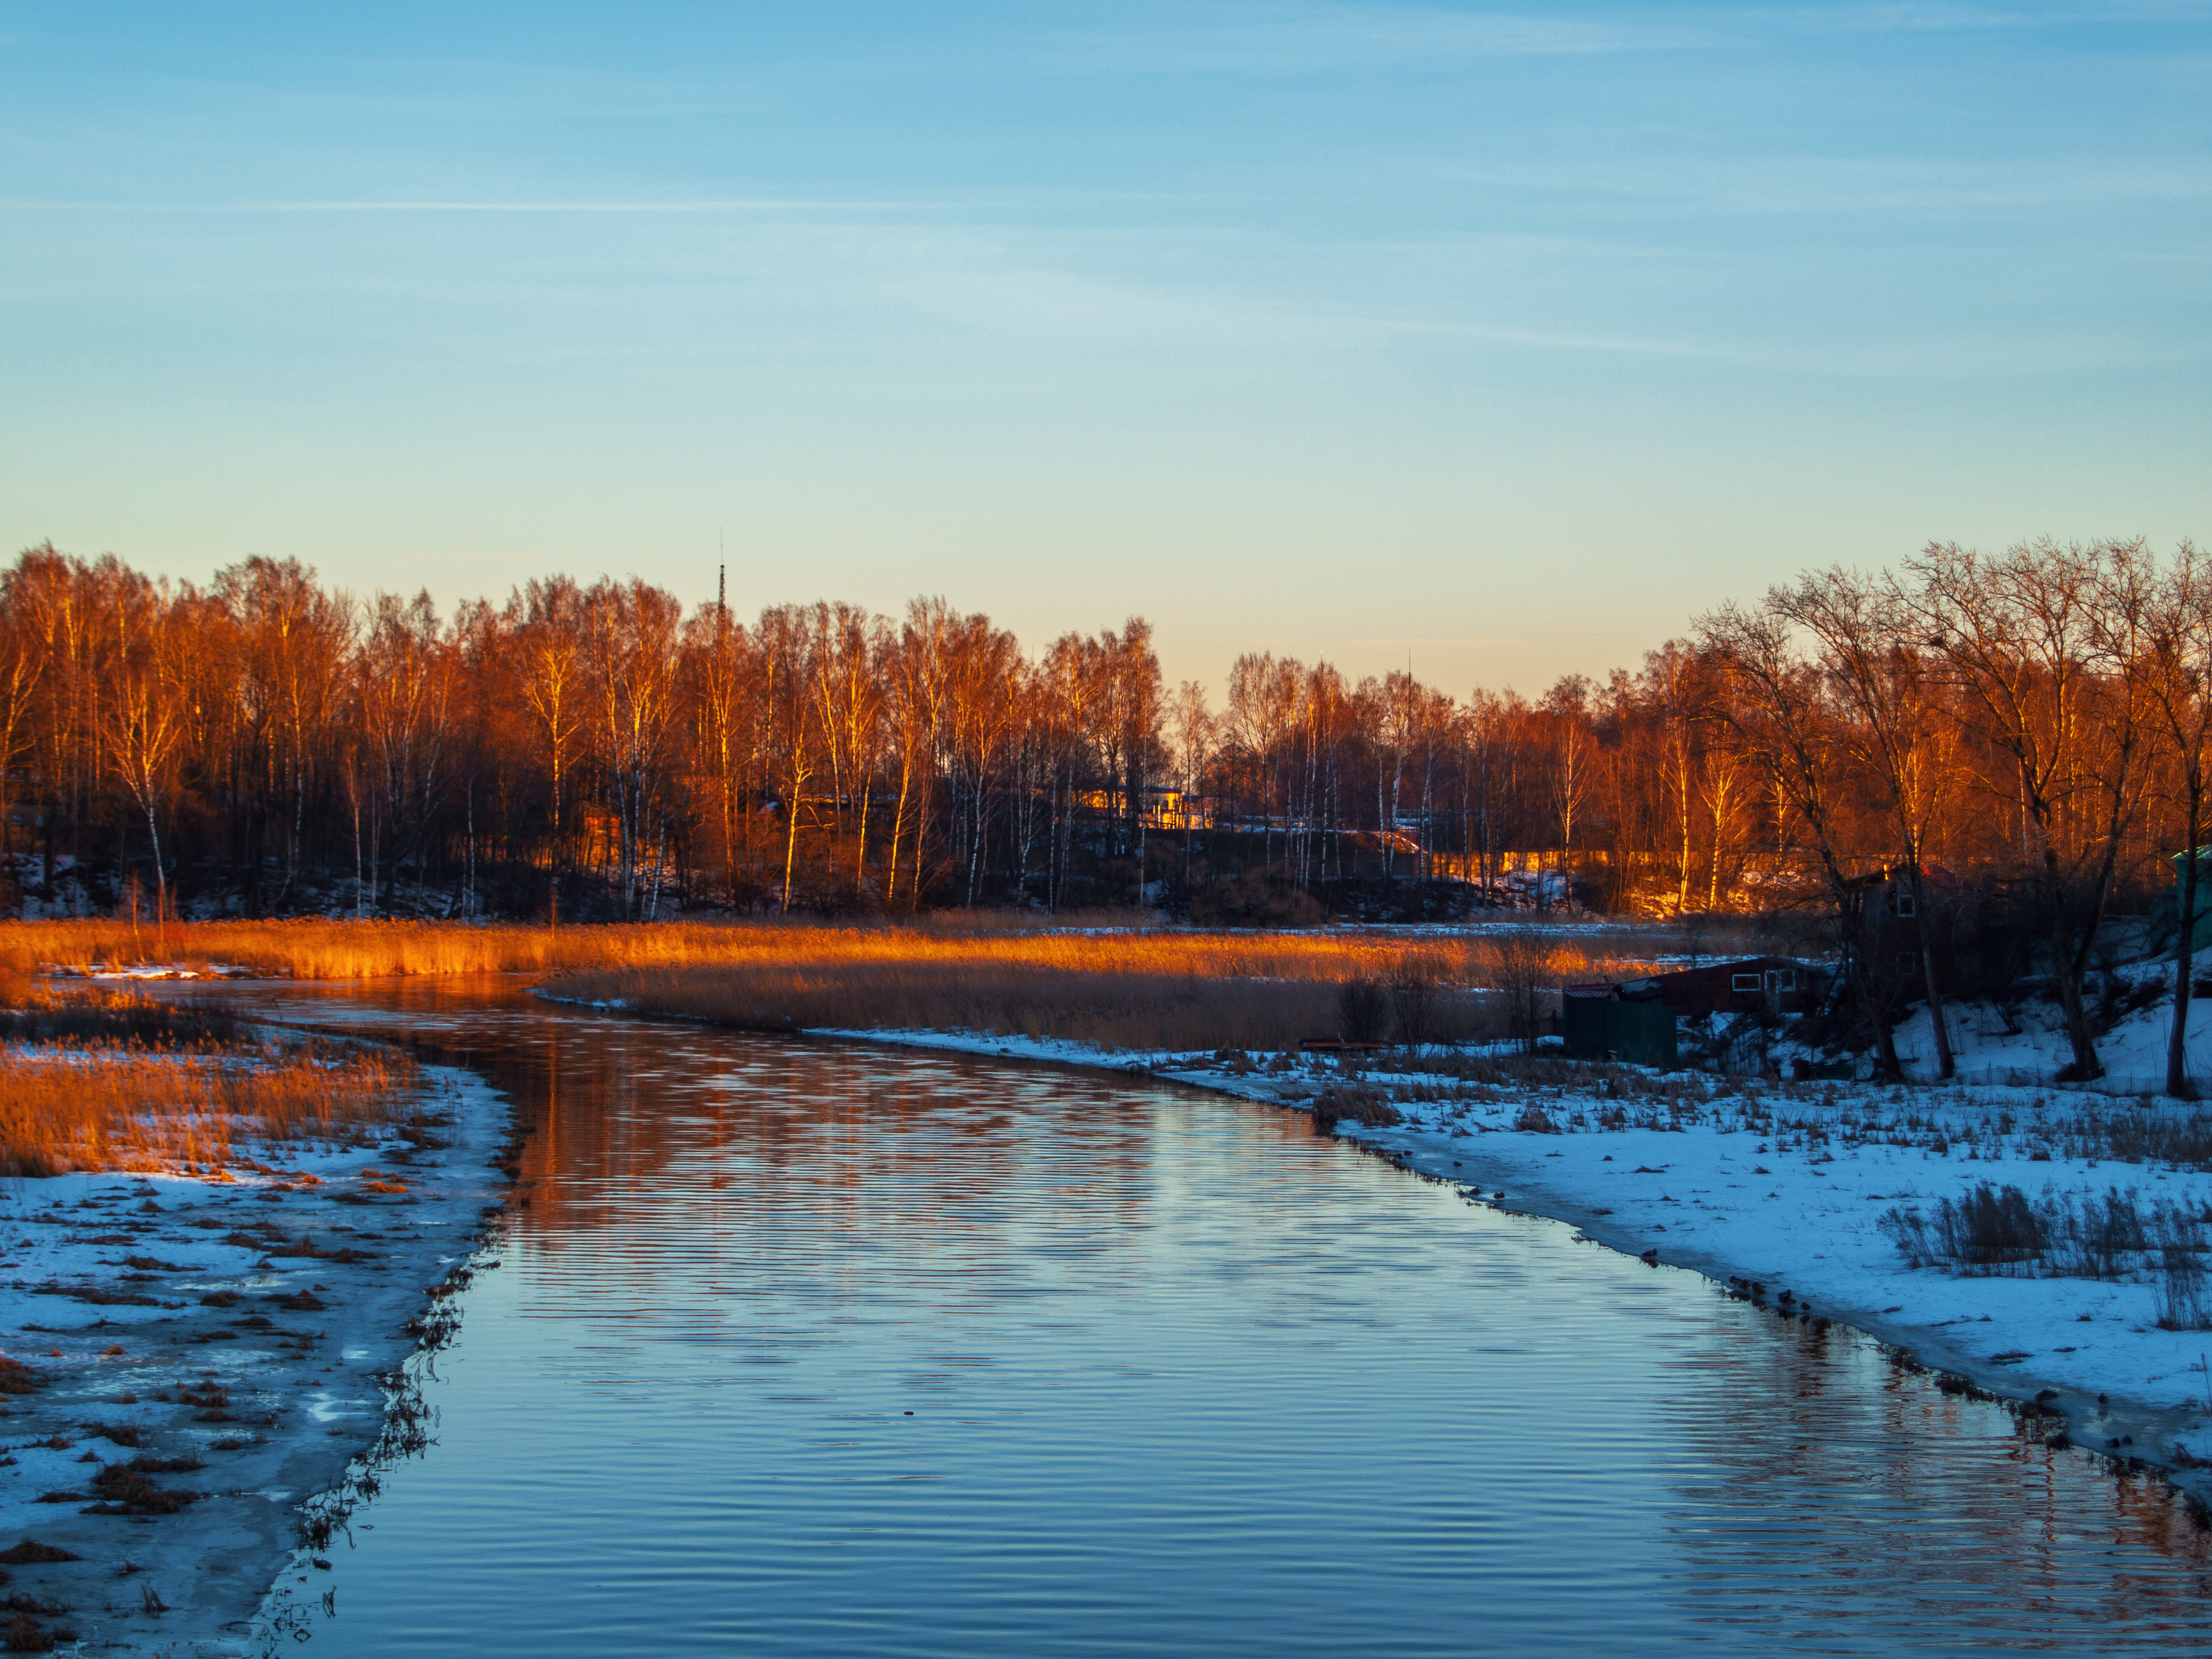
images, water, cloud, sky, water resources, plant, ecoregion, natural landscape, tree, dusk, lake, watercourse, fluvial landforms of streams, lacustrine plain, freezing, bank, atmospheric phenomenon, grass, horizon, landscape, rural area, plain, waterway, forest, riparian zone, tidal marsh, wetland, calm, snow, reservoir, twig, larch, wildlife, grassland, winter, sunrise, marsh, frost, sunset, stream, evening, loch, lake district, reflection, bog, dawn, creek, pond, symmetry, floodplain, channel, autumn, fen, deciduous, Freshwater marsh, riparian forest, inlet, salt marsh, bayou, swamp, river, ocean